Koi... Mil Gaya

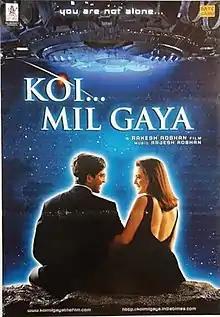
Theatrical release poster

Koi... Mil Gaya is a 2003 Indian science fiction action drama film directed and produced by Rakesh Roshan. It stars Hrithik Roshan, Preity Zinta and Rekha. In addition to writing the story, Rakesh Roshan also wrote the screenplay with Sachin Bhowmick, Honey Irani, and Robin Bhatt. "Koi... Mil Gaya" focuses on Rohit Mehra, a developmentally disabled man who contacts an extraterrestrial being later named Jadoo with his late father Sanjay's supercomputer. The film follows his relationship with Nisha, Rohit's friend, who falls in love with him.